Spyker F1

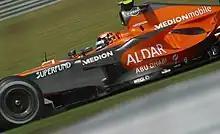
A Spyker in 2007 livery

For the second race driver, Spyker signed one of their 2006 third drivers, Adrian Sutil, to drive for the team in 2007. The official FIA entry list for 2007 was posted on various websites on 4 December 2006, and on the list the Spyker F1 Team was assigned car numbers 20 and 21, but only Christijan Albers' name was made official on the entry list, with the second seat, and car number 21 left TBA, since Sutil had not been confirmed at the time. However, the car numbers were swapped inside the team as Albers wanted to drive a car with an odd number, hence Albers (and later Winkelhock and Yamamoto) raced with number 21 and Sutil 20. Spyker signed four test and reserve drivers for the 2007 season: Adrián Vallés, Fairuz Fauzy, Giedo van der Garde and Markus Winkelhock.